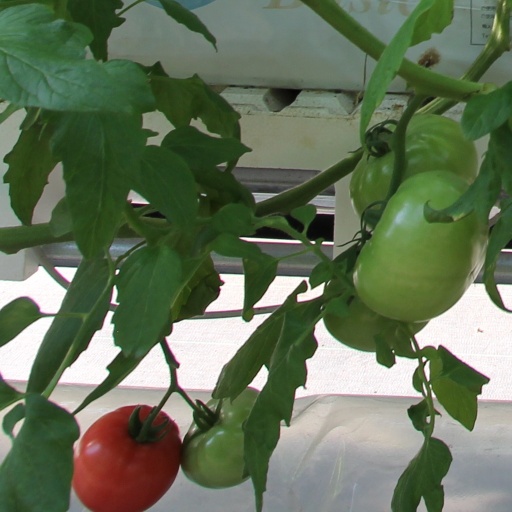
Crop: tomato